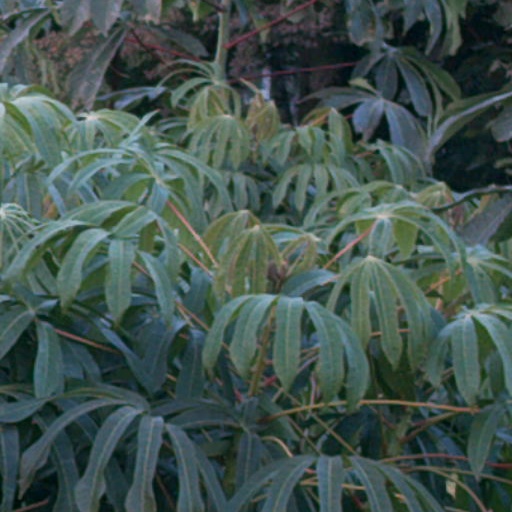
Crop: cassava